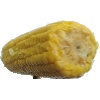
Label: Corn 1